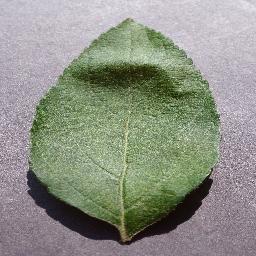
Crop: apple
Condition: healthy